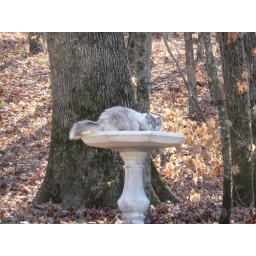
in the bird bath